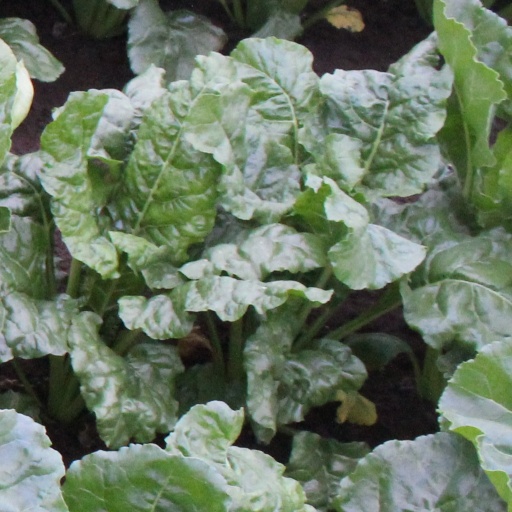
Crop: sugar beet